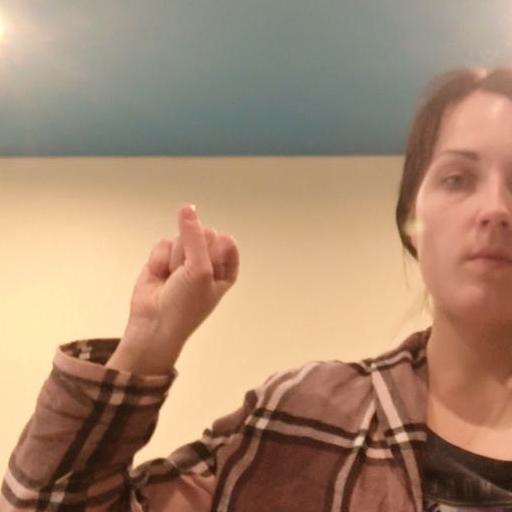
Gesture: fist